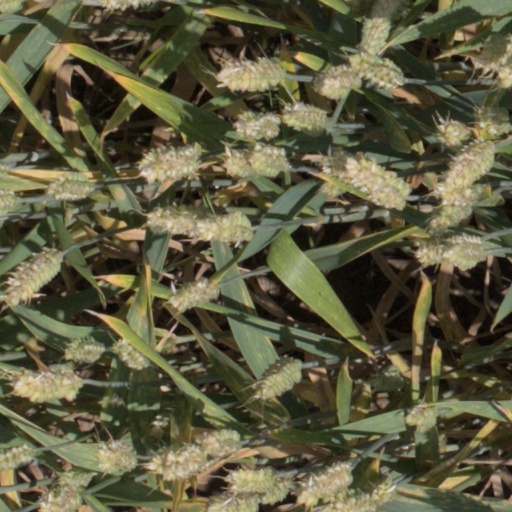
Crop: wheat